Keta

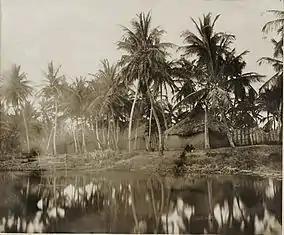

Keta was settled by the Anlo Ewe, a sub-group of the Ewe people who, in the 17th century, migrated to the area from Ketu, in Benin via Adja Tado and Notsie in Togo.